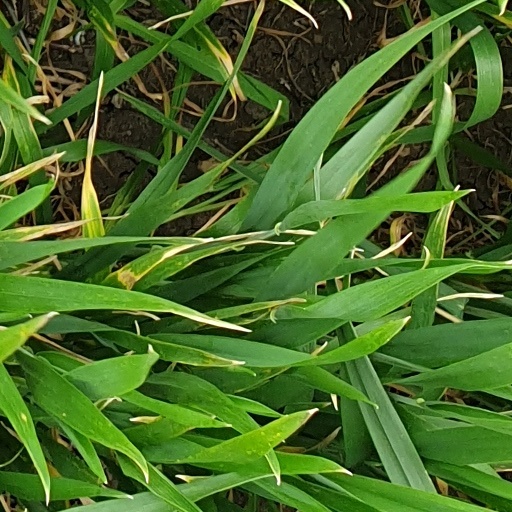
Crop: wheat